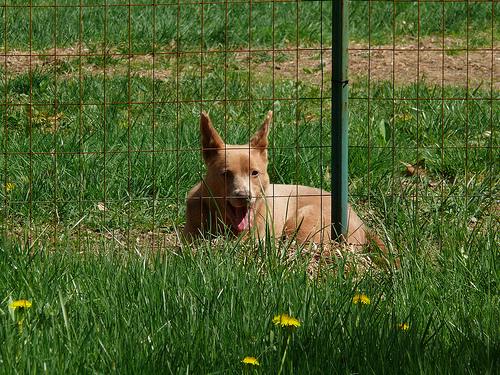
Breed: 209-n000049-kelpie